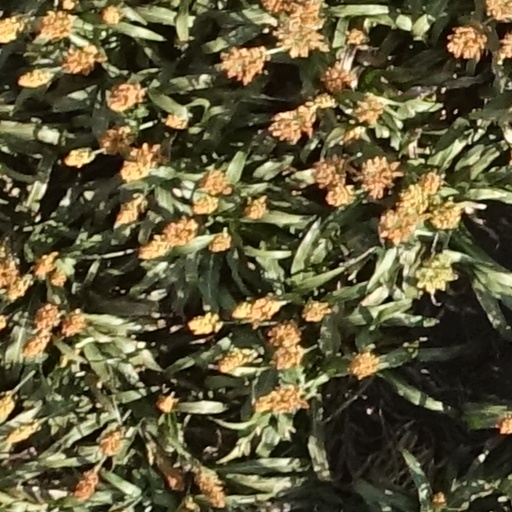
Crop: sorghum